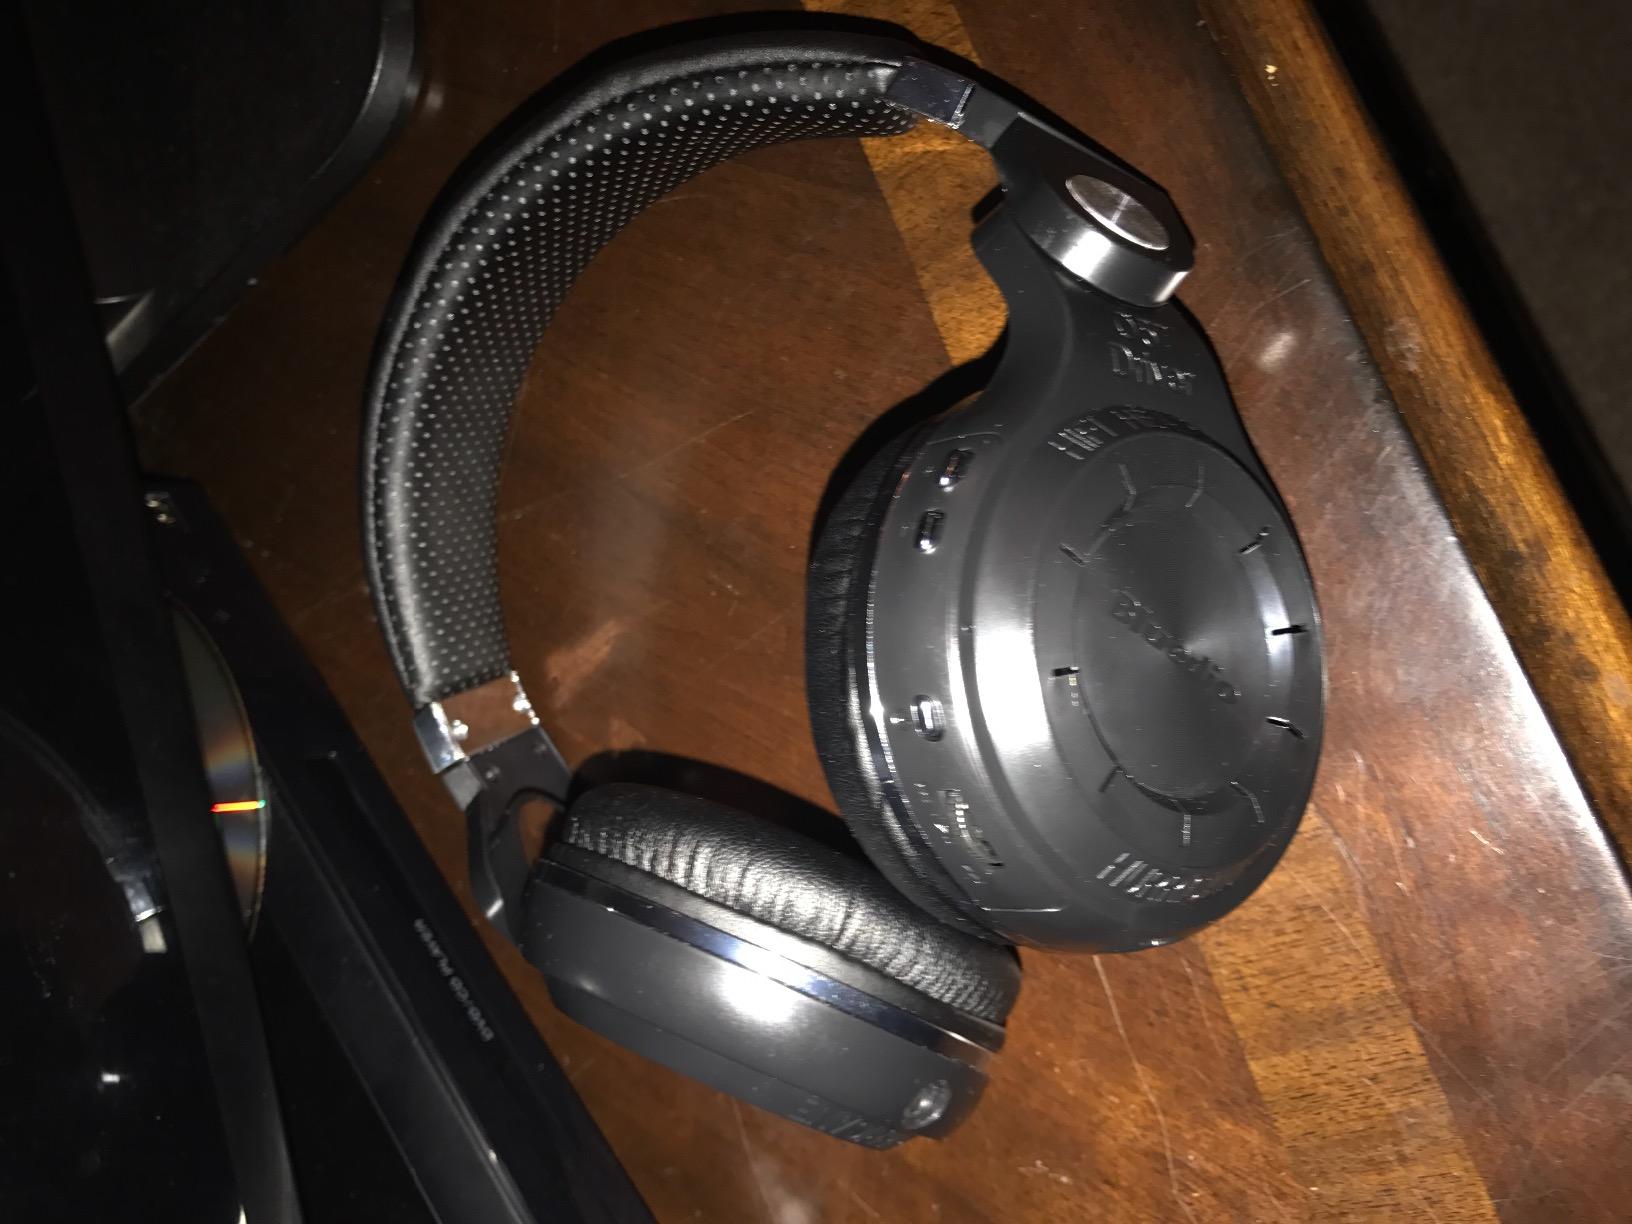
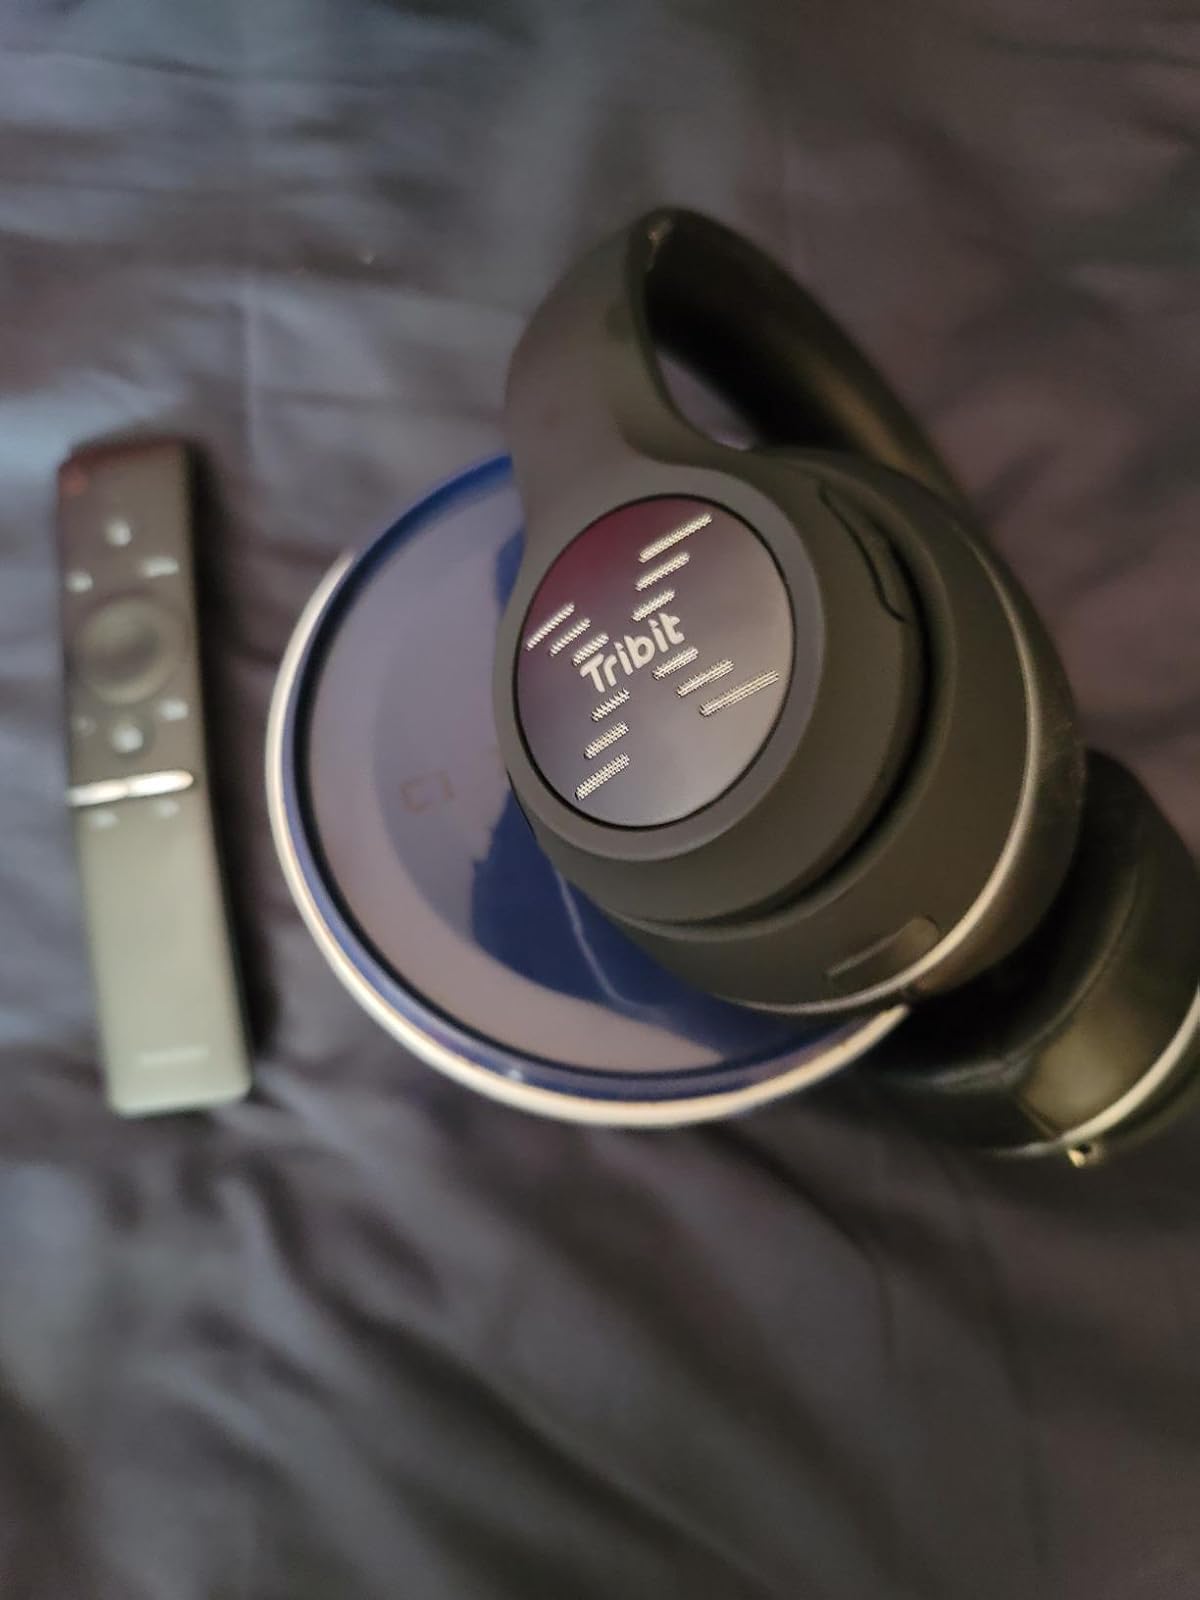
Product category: headphones
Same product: no